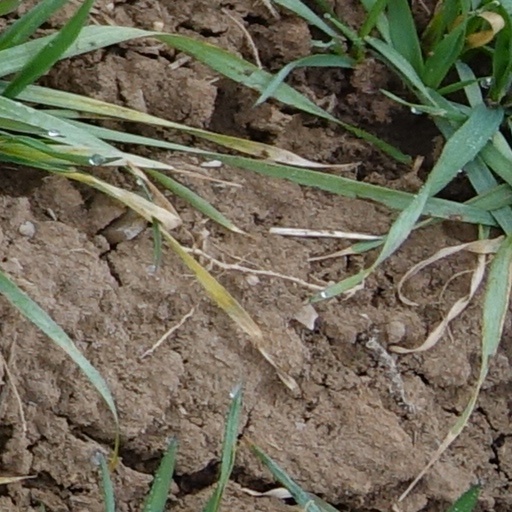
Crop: wheat